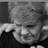
Emotion: sad